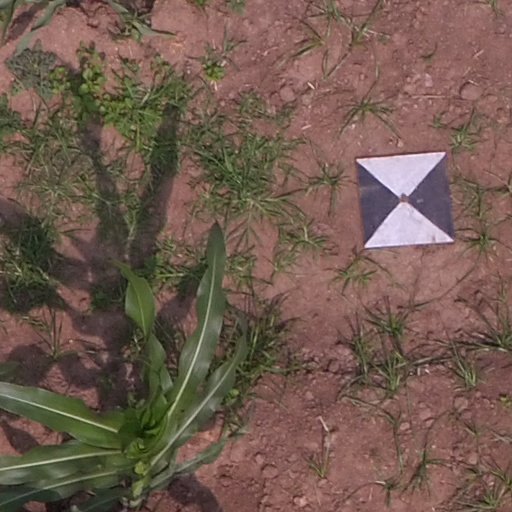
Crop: maize; corn